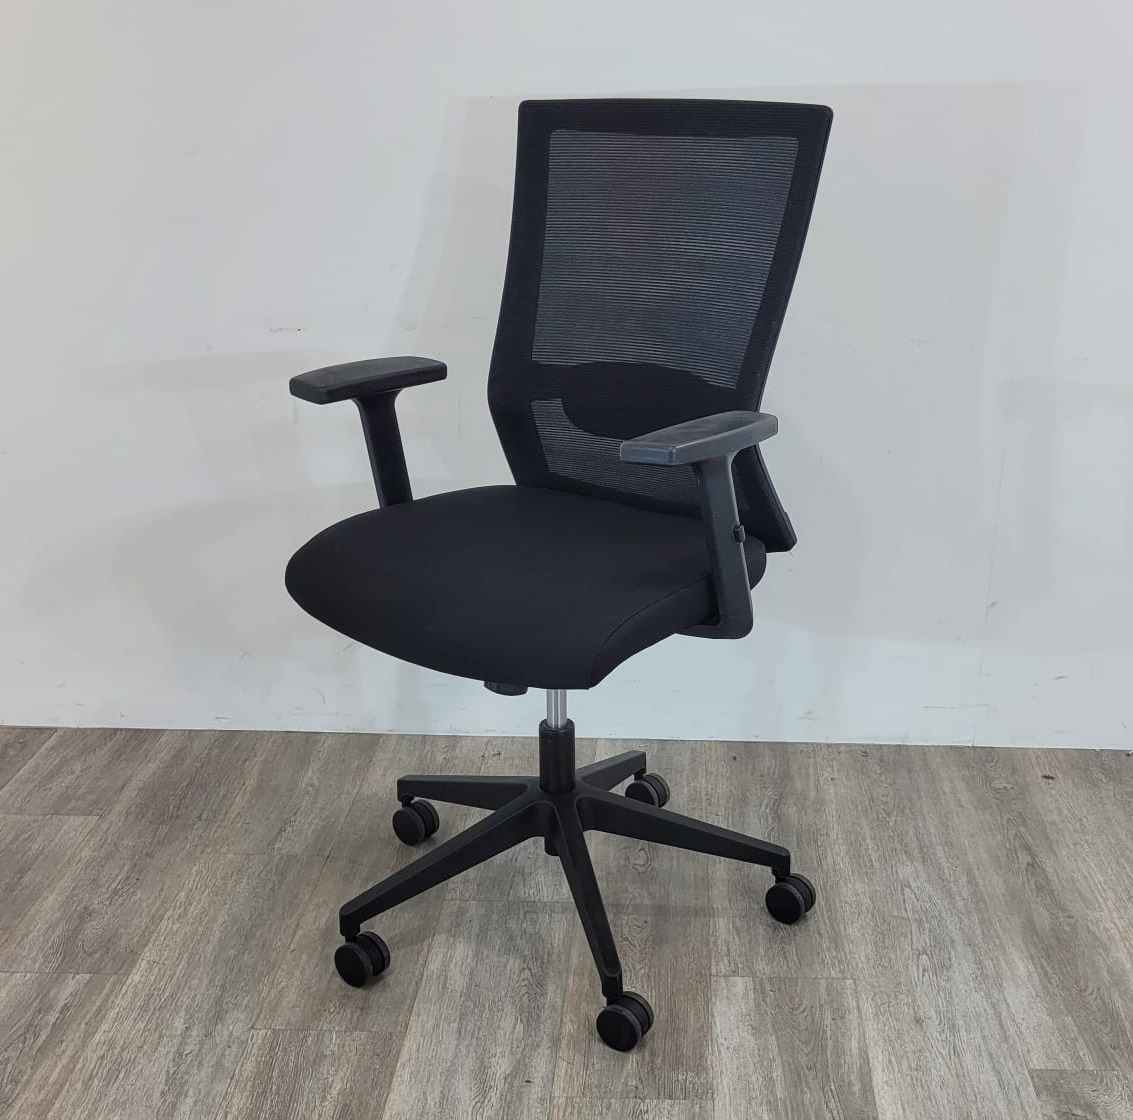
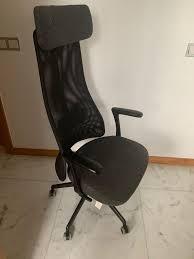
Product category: items_chair
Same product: no